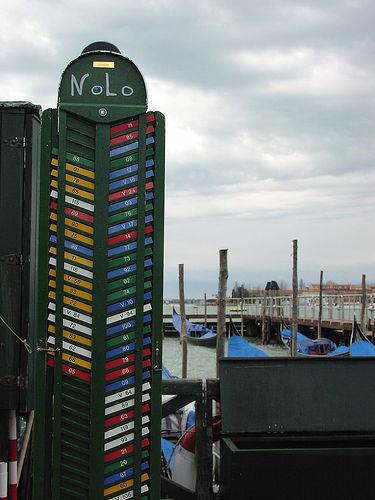
Weather: cloudy or overcast